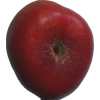
Label: nectarine_flat